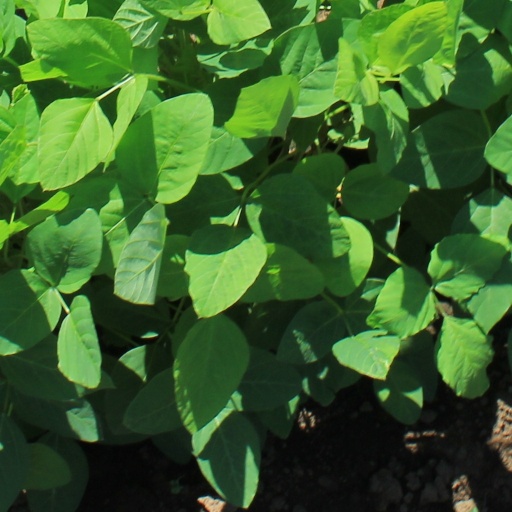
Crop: soybean